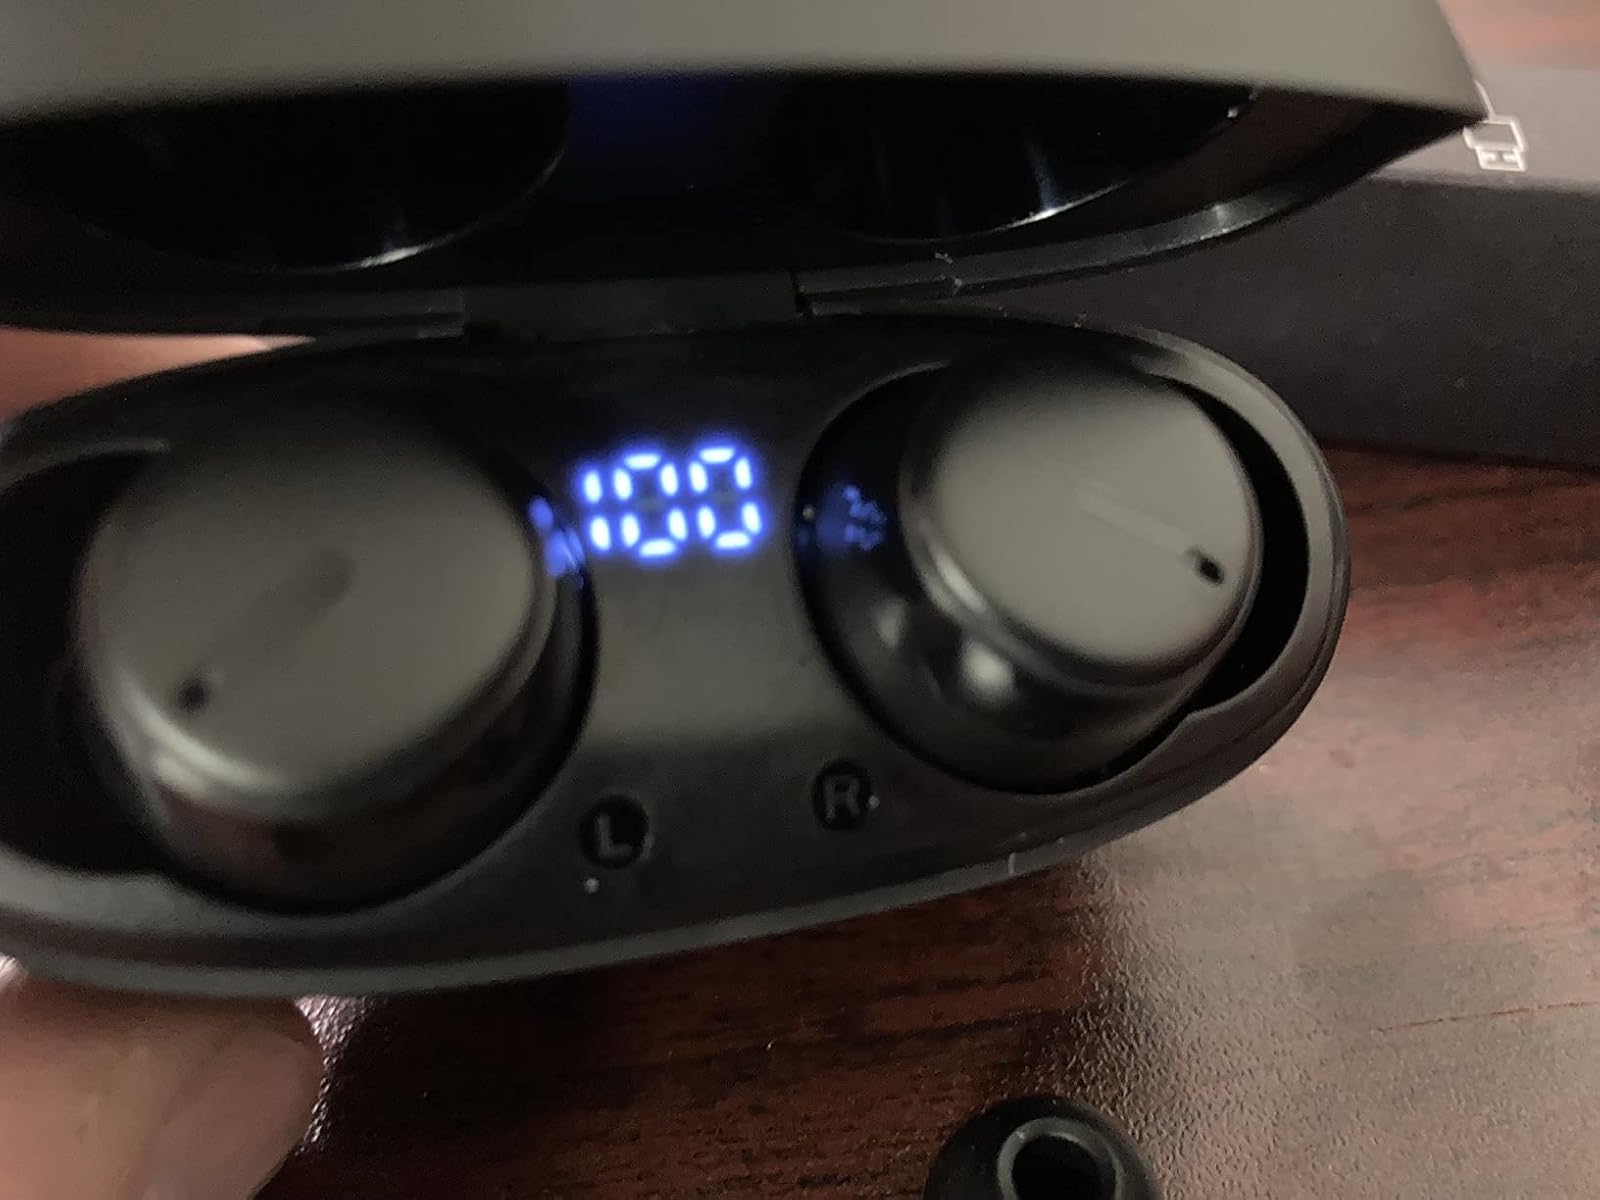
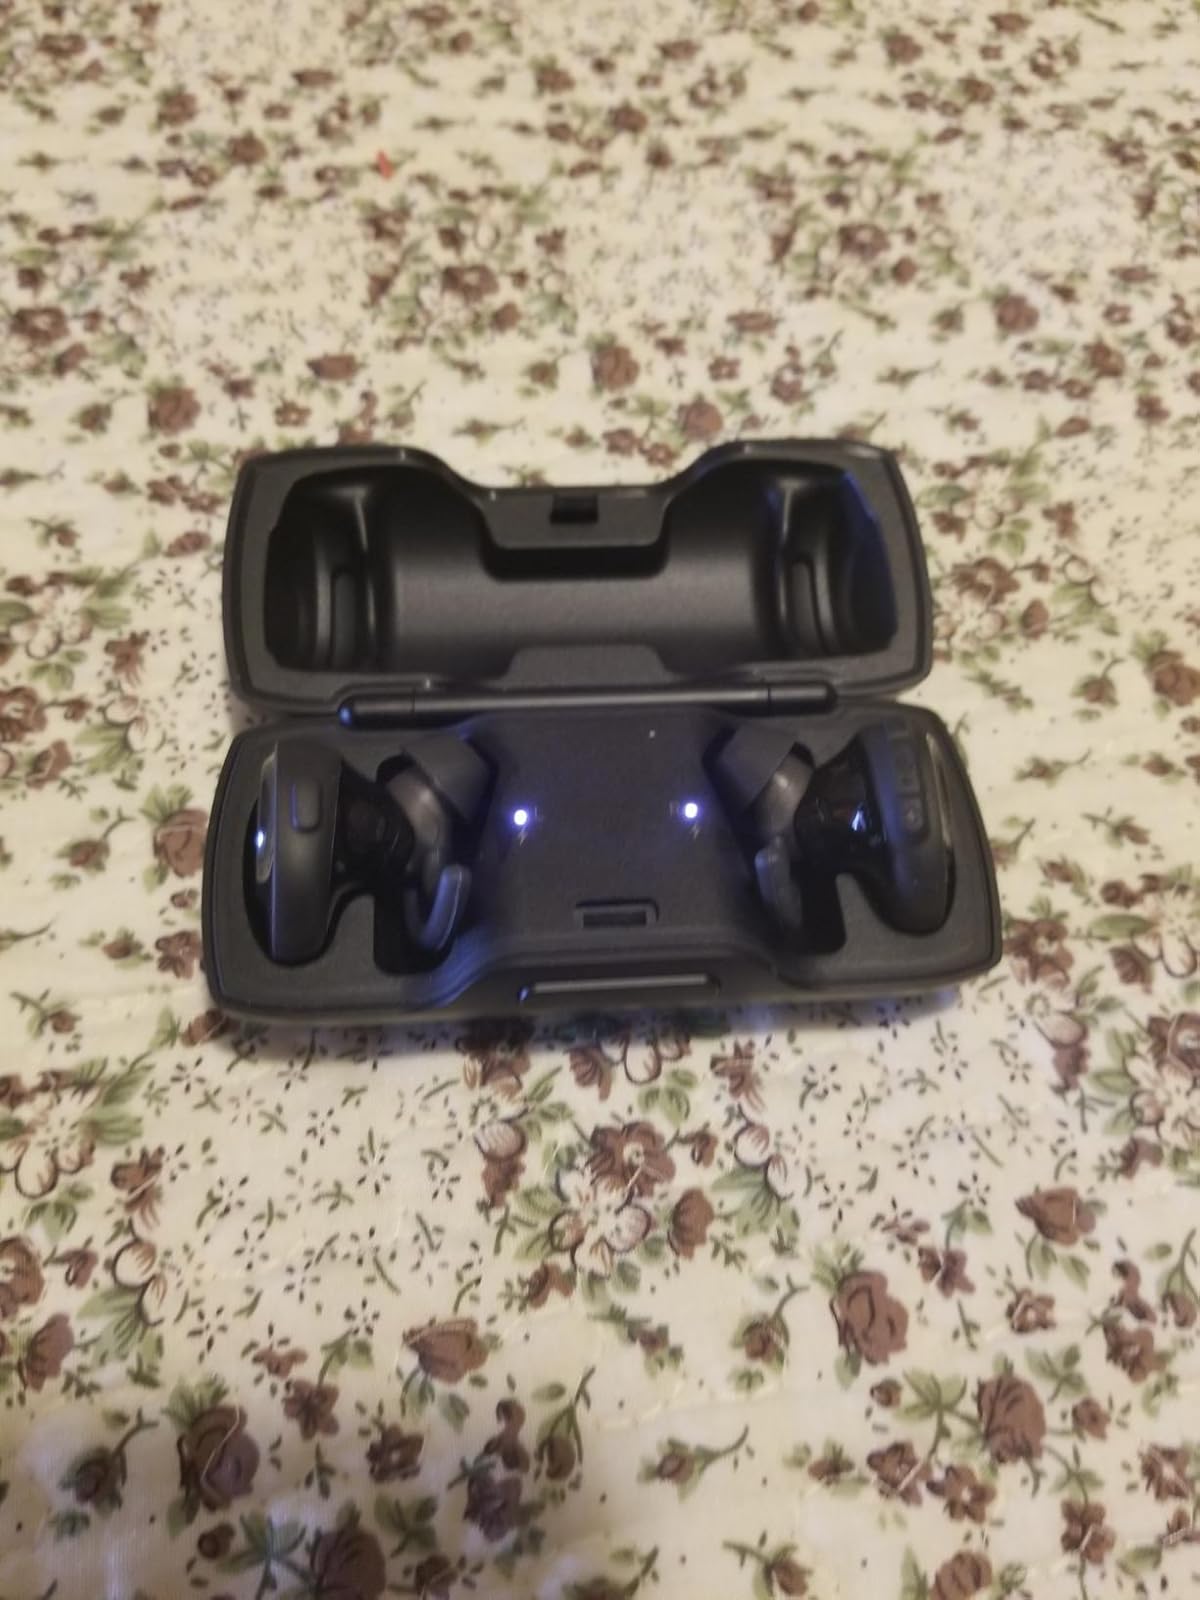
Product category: earbuds
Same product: no